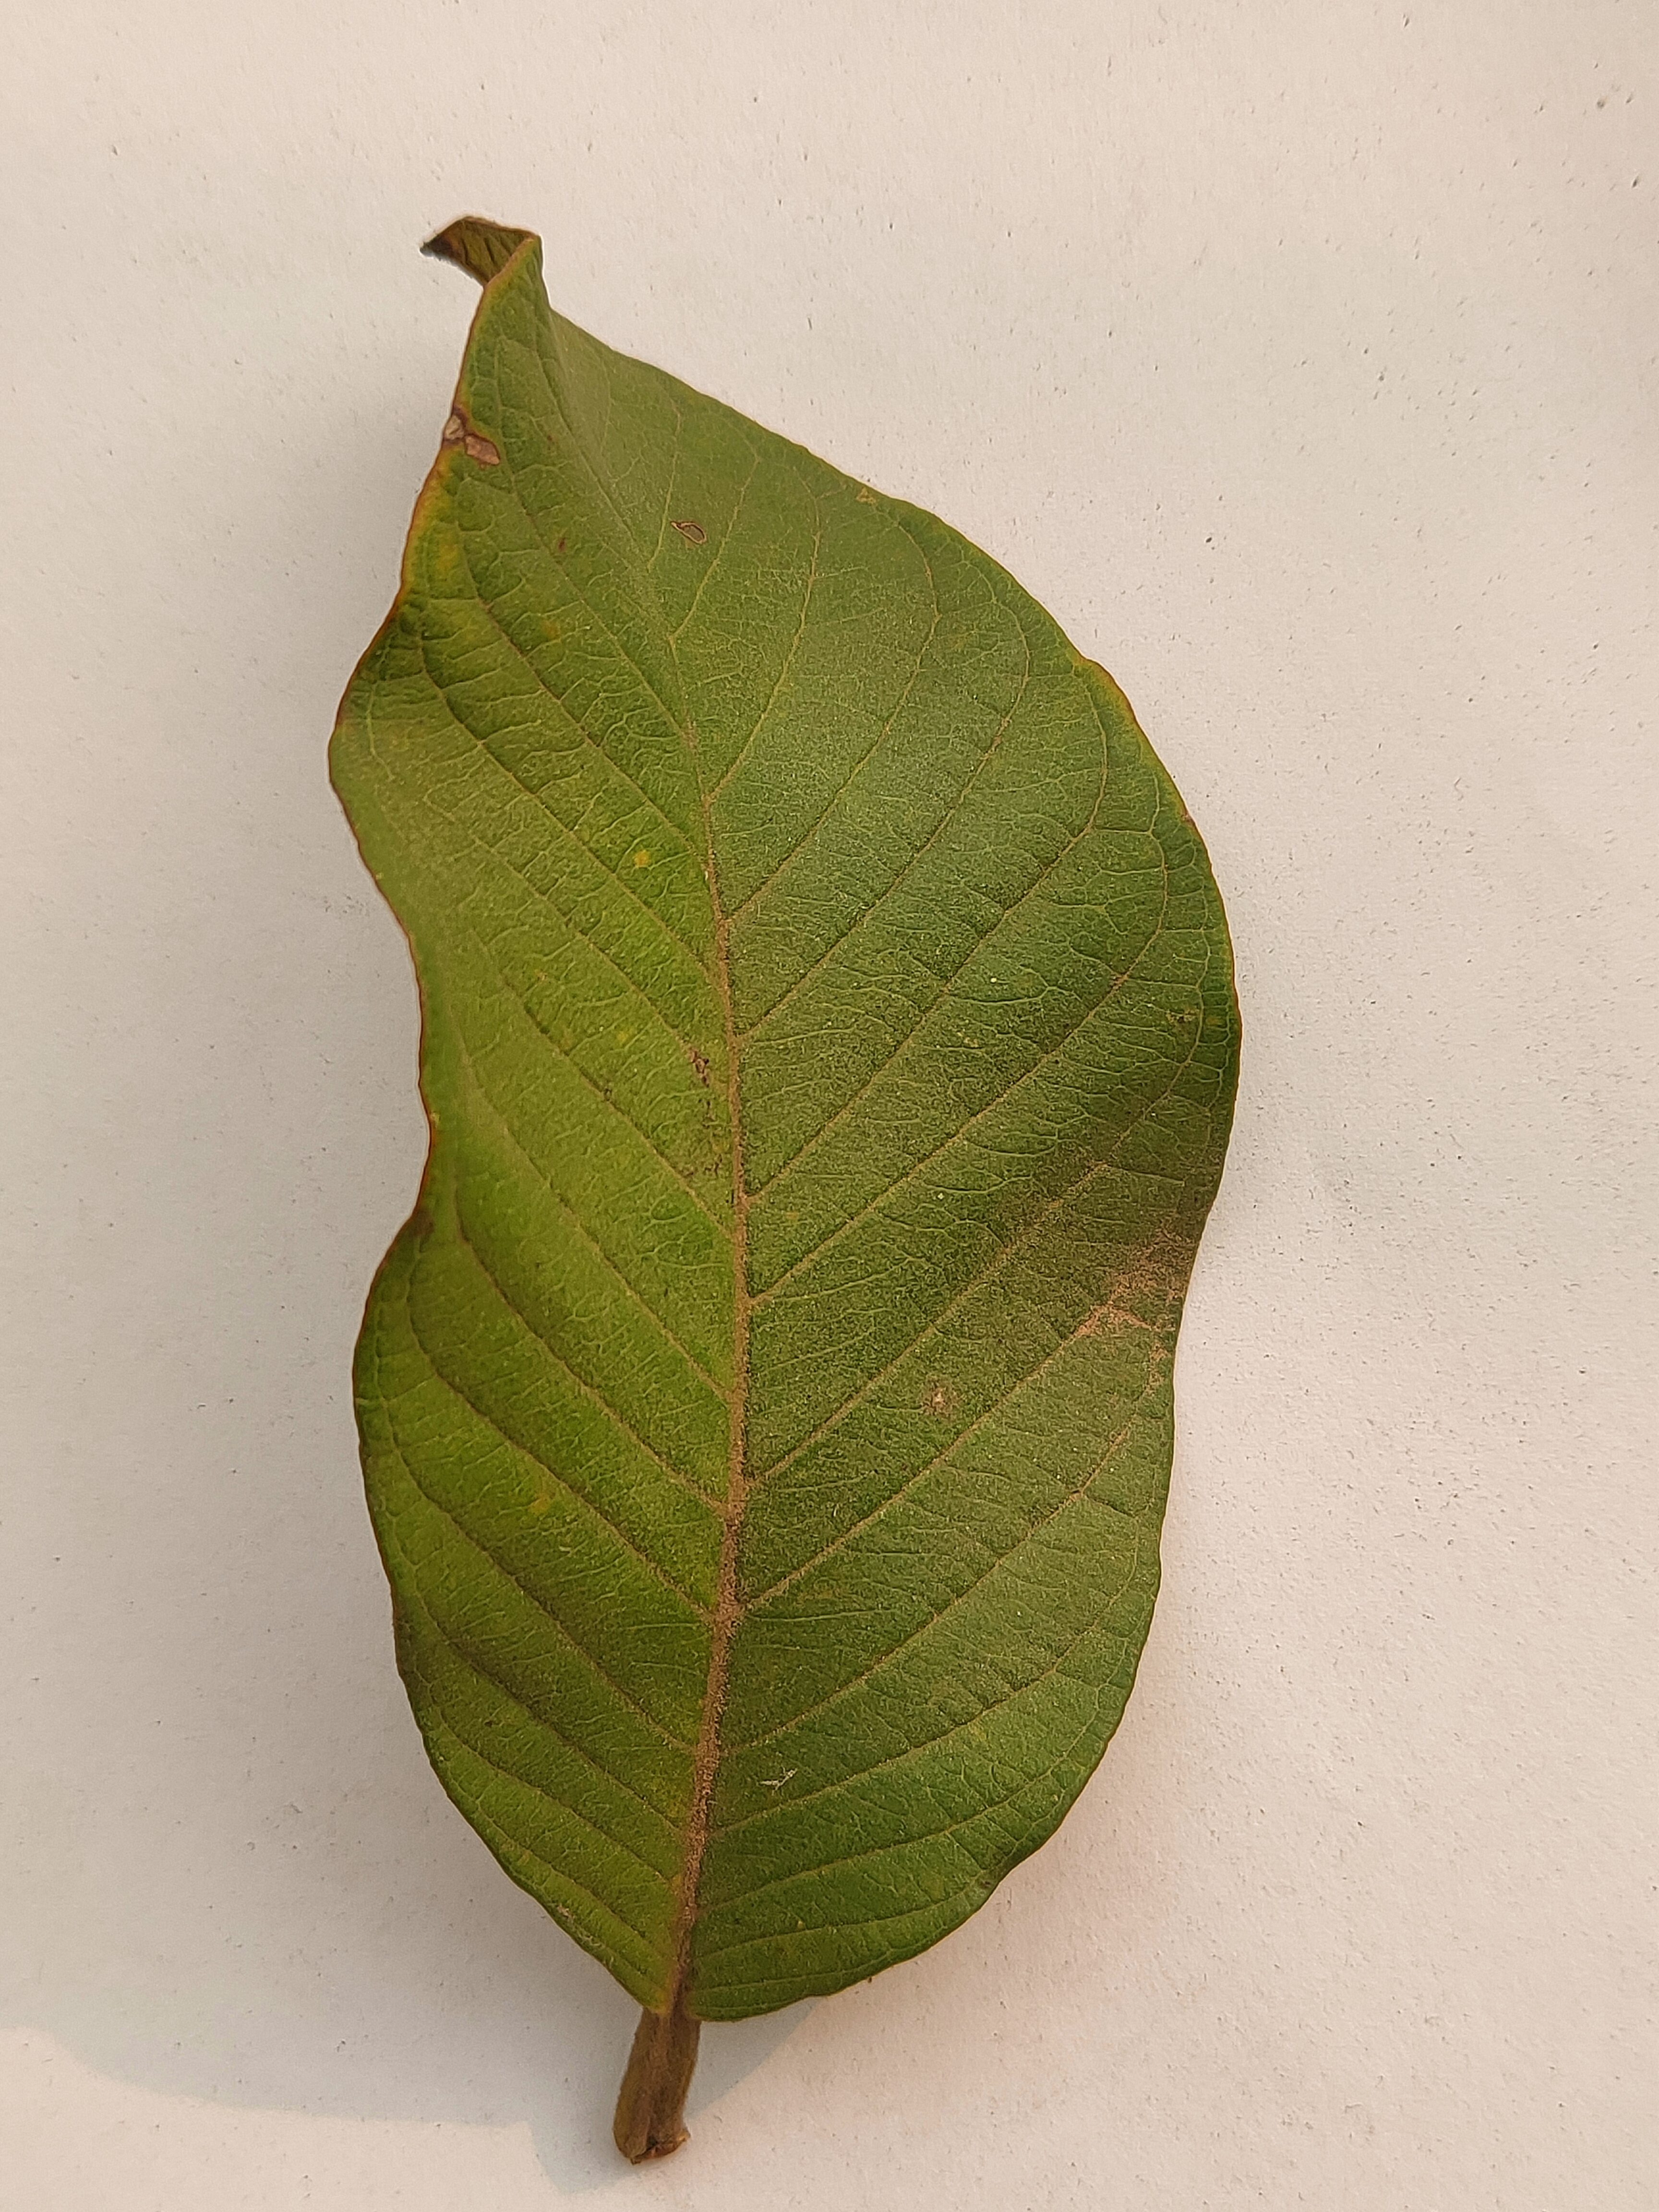
Leaf variety: Guava